Meadow Brook Hall

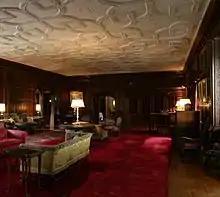
The Living Room of Meadow Brook Hall

In 1957, Alfred and Matilda Dodge Wilson donated the 1,500 acre estate to Michigan State University, along with $2 million to create a branch college campus, now known as Oakland University. The Wilsons moved out of Meadow Brook Hall in 1953 into their newly built retirement home, Sunset Terrace nearby, and lived there until Alfred's death in 1962. Mrs. Wilson moved back into Meadow Brook Hall within months of her husband's death, and lived there until her death in 1967. Sunset Terrace now serves as the residence for the current President of Oakland University.